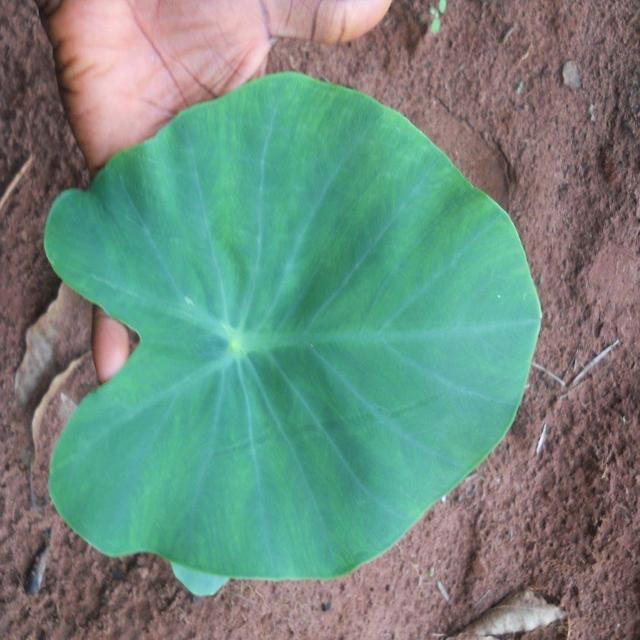
Label: Healthy